Harbourfront Centre

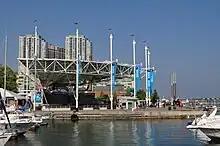
The concert stage at Harbourfront Centre hosts performances for the public.

Since its inception, Harbourfront Centre has been introducing Toronto audiences to artists and art forms that would not normally be seen in commercial venues. Artists who have performed at Harbourfront Centre: Celine Dion, Oscar Peterson, Robert Lepage, STOMP, Julio Iglesias, Spalding Gray, Philip Glass, Ann Murray, k.d. lang, Jim Carrey, Feist, Lillian Allen, and Gordon Lightfoot.